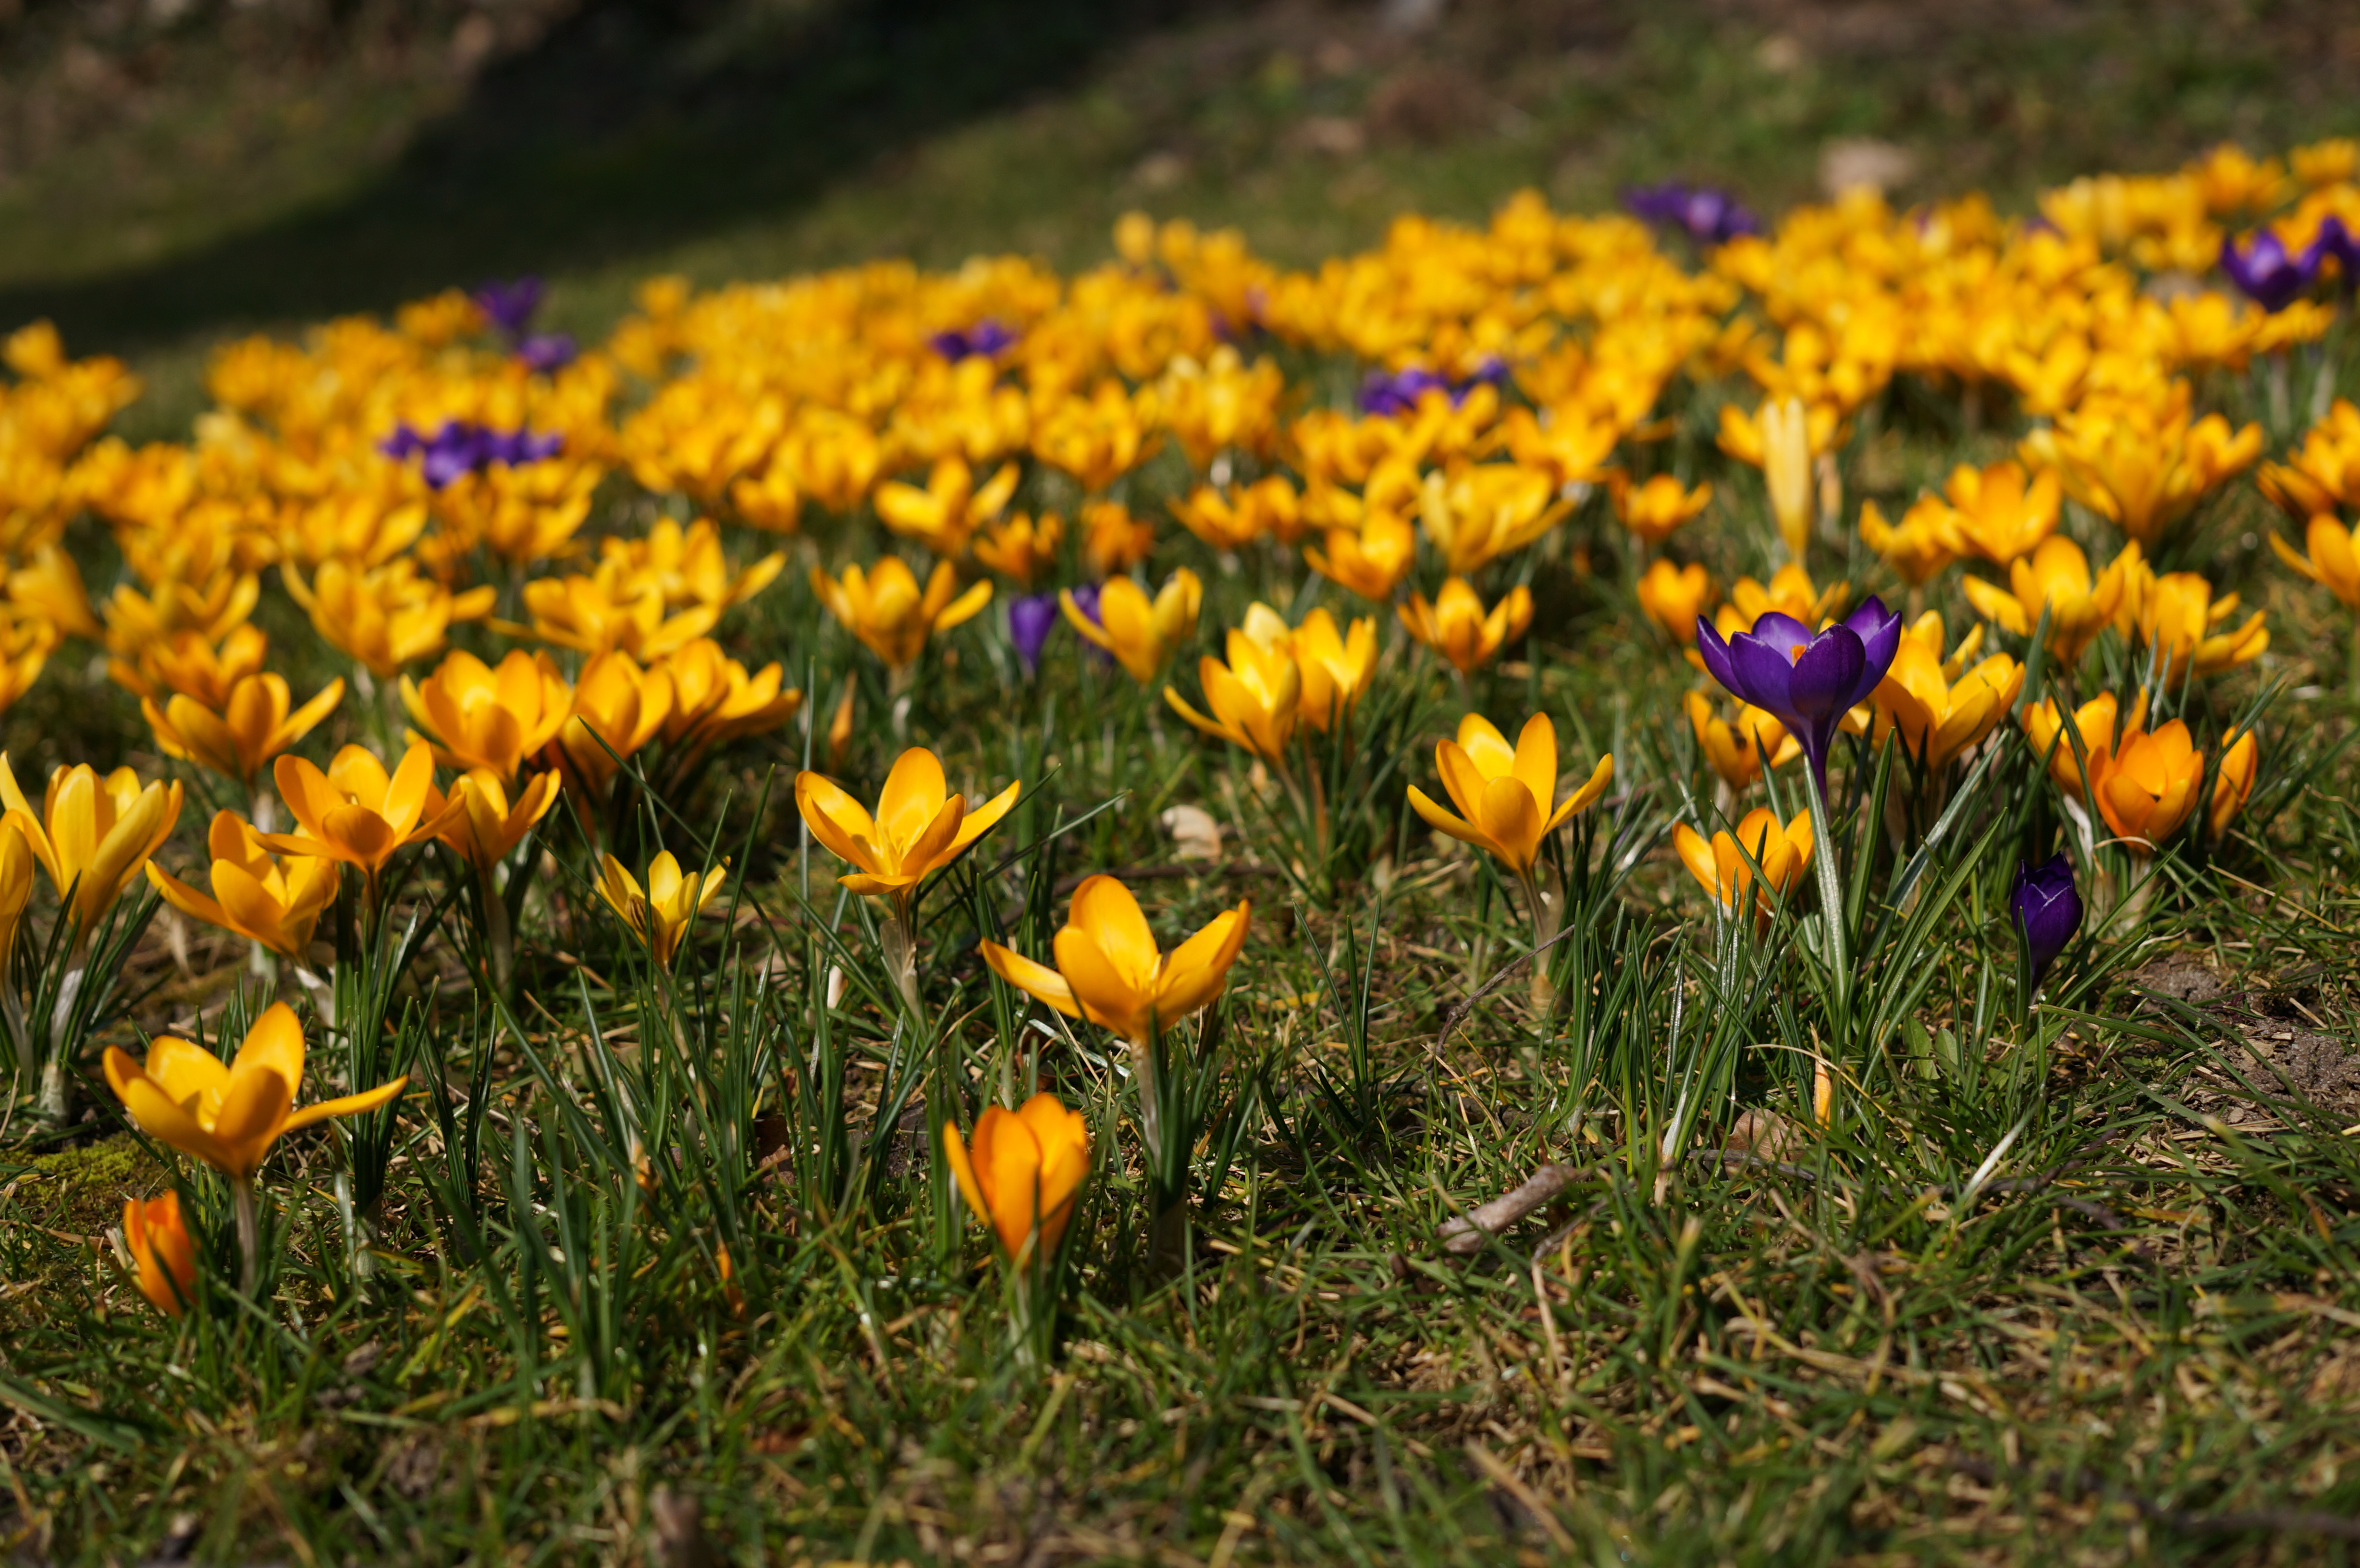
nature, grass, plant, field, meadow, prairie, flower, autumn, botany, yellow, flora, wildflower, flowers, 2014, sony, sigma, natur, crocus, nex, nex6, lenstagged, steffenzahn, 30mm, sigma30mm28exdn, sigma30mmf28, sigma30mmf28dn, sigma30mm, flowerpicturesnolimits, macro photography, flowering plant, land plant